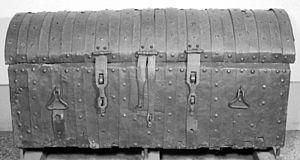
Comme dans beaucoup de domaines de la vie au Moyen Âge, nous ne disposons que de très peu de sources pour étudier le mobilier médiéval. Si les sources iconographiques sont relativement nombreuses tout au long de la période, les sources archéologiques font elles cruellement défaut notamment pour la période allant jusqu'au XIVᵉ siècle pour laquelle il n'a été retrouvé que quatre ou cinq objets.